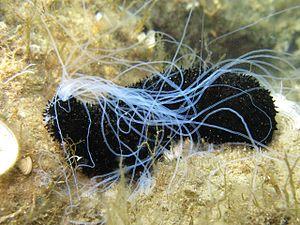
Holothuria (Panningothuria) est un sous-genre de concombre de mer de la famille des Holothuriidae, constitué de deux espèces d'eaux tempérées très séparées géographiquement.
Les tubes de Cuvier sont des organes présents dans certaines holothuries, qui peuvent servir à la défense par éjection.
L’Holothurie noire est une espèce de concombre de mer de la famille des Holothuriidés.